Nochnitsa

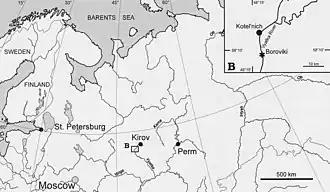
Map showing the Kotelnich locality in Russia where "Nochnitsa" was found (lower middle left box, magnified in inset box at upper right)

The only known specimen of "Nochnitsa", cataloged KPM 310, was discovered in 1994 by the Russian paleontologist Albert J. Khlyupin in the Red Beds of Kotelnich, located along the Vyatka River in Kirov Oblast, European Russia. This specimen was found more precisely in the Vanyushonki Member, a site already known for the discovery of other contemporary therapsids, including the gorgonopsian "Viatkogorgon". The datation of this site is not clear, but it seems to date to the latest Guadalupian or early Lopingian epochs. After this discovery, the specimen was subsequently prepared in the by Olga Masyutina.